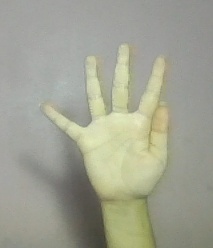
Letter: sheen